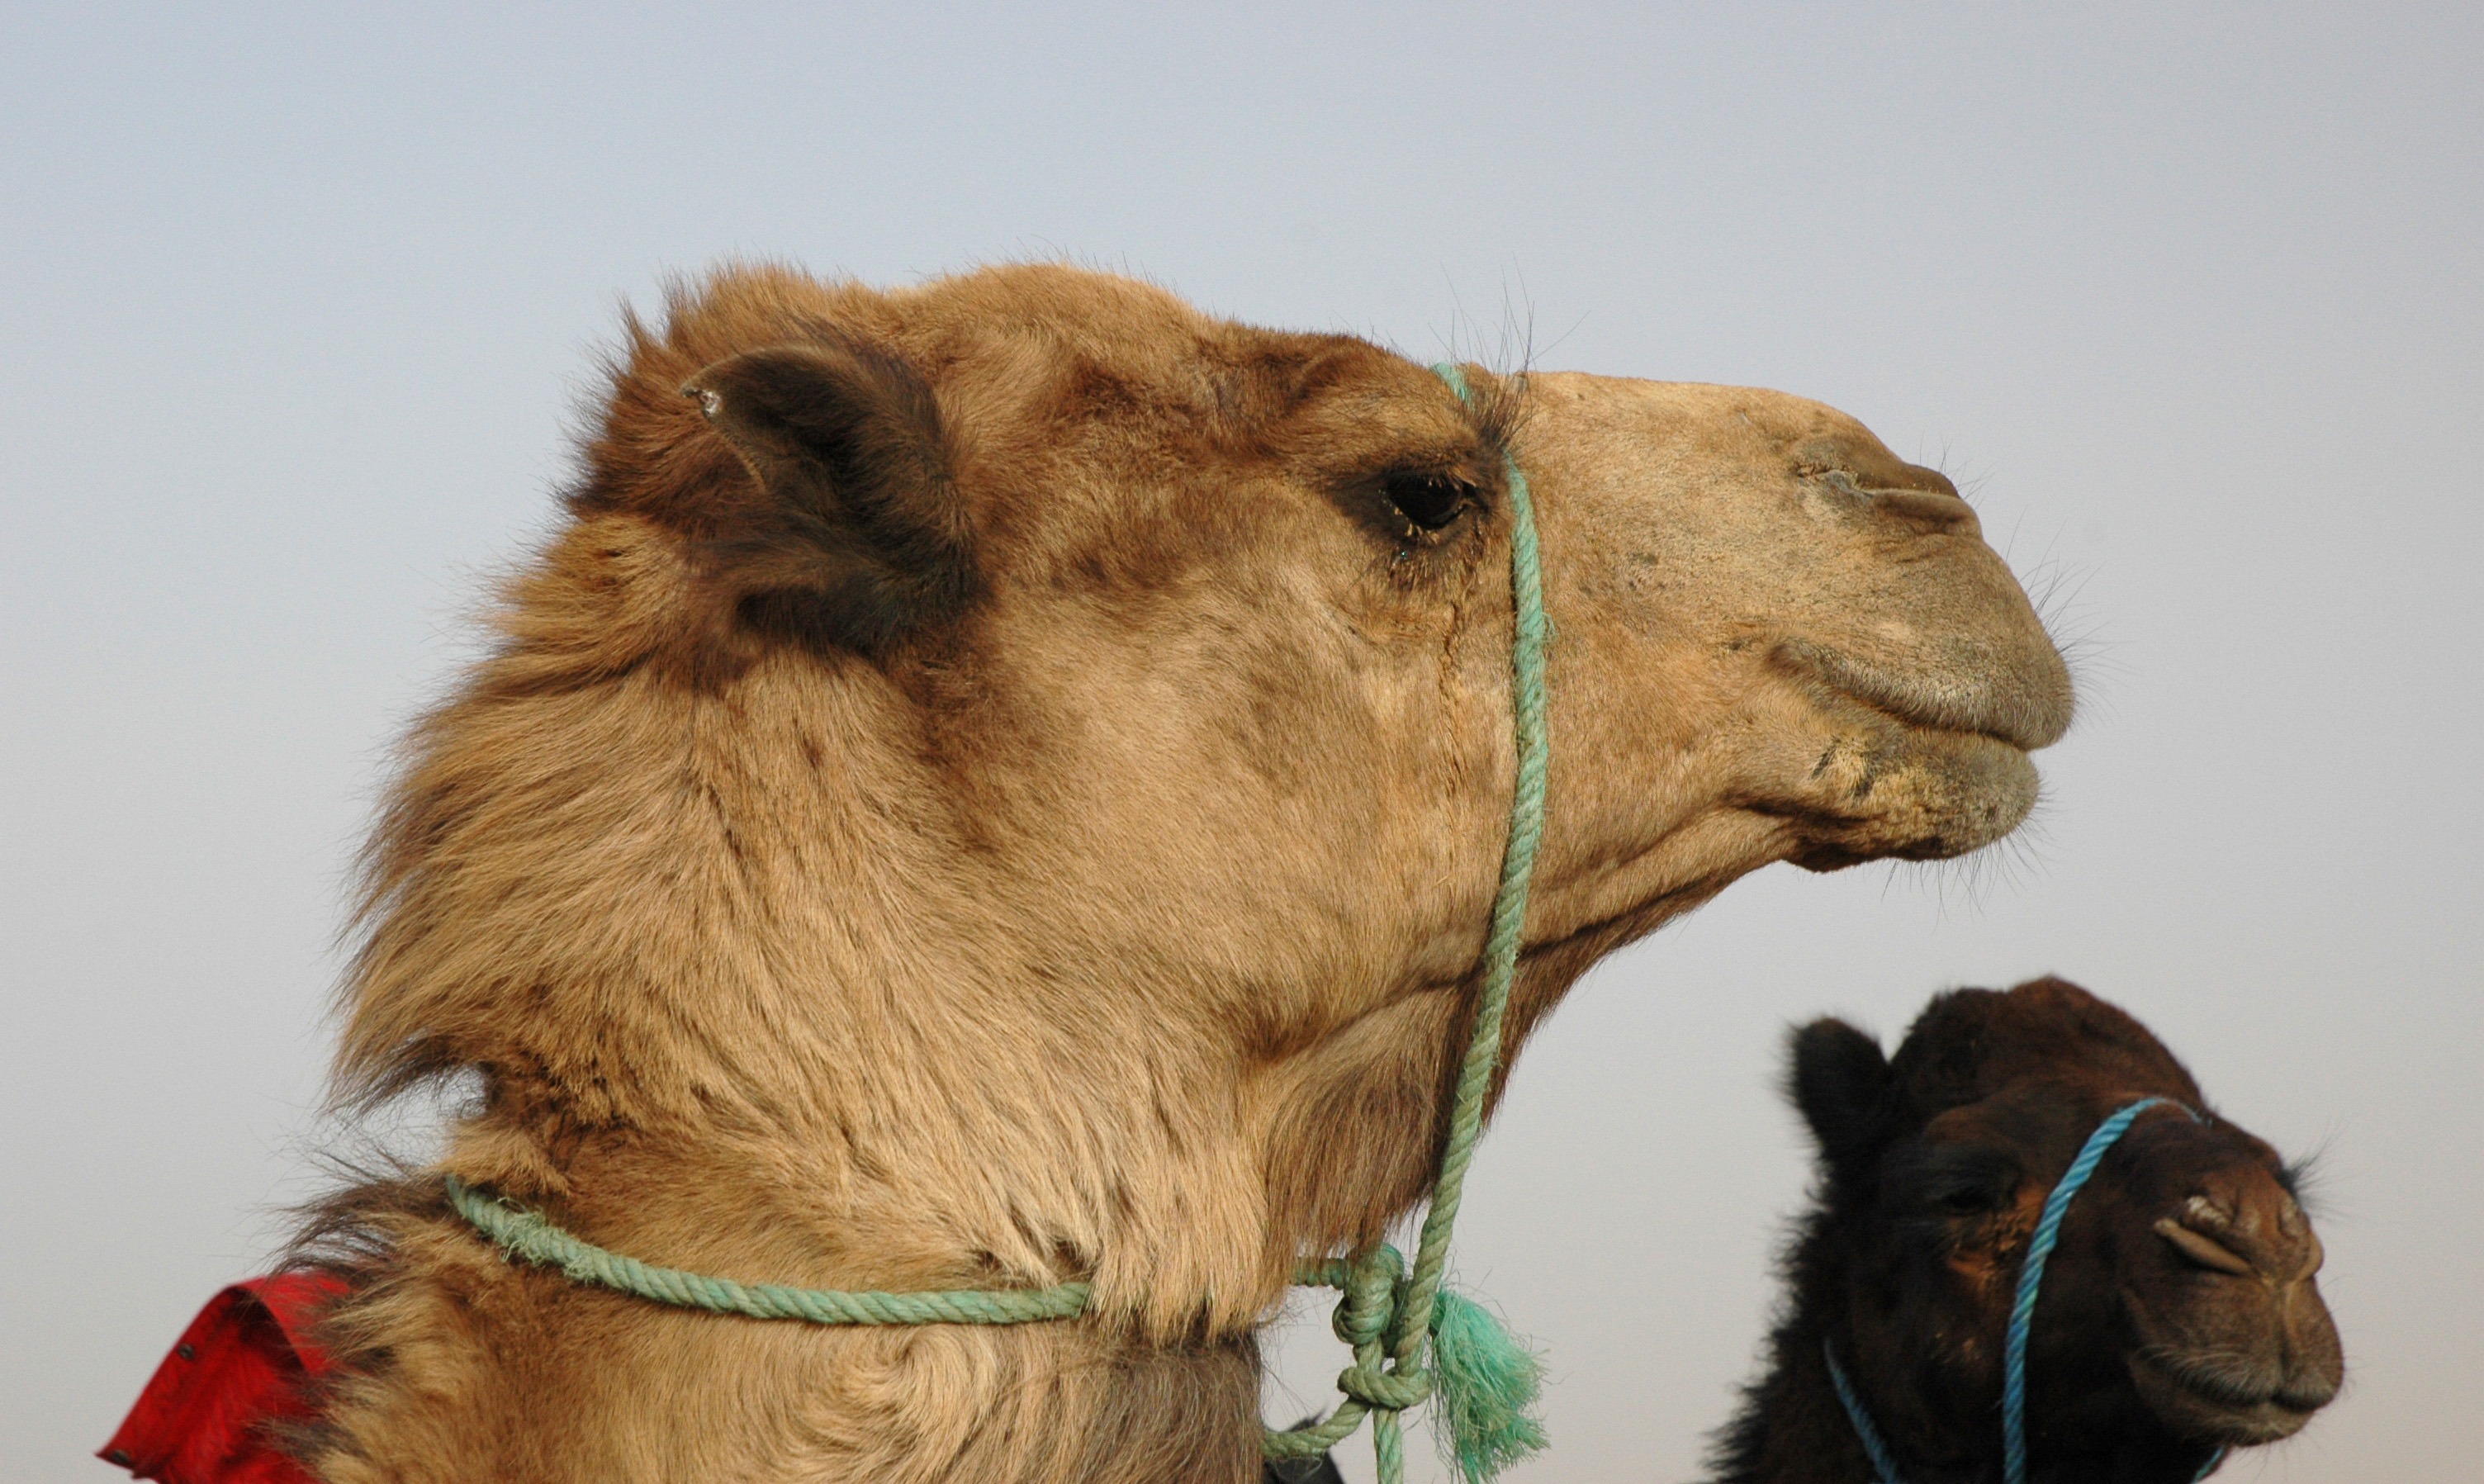
desert, animal, transportation, camel, mammal, mane, fauna, dromedary, camels, head, vertebrate, morocco, exotic, bedouin, humps, sahara, arab, middle east, camel like mammal, arabian camel